No Surrender (2021)

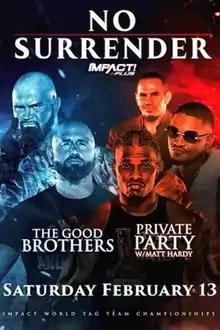
Promotional poster featuring The Good Brothers (Doc Gallows and Karl Anderson) and Private Party (Isiah Kassidy and Marq Quen) (with Matt Hardy)

The 2021 No Surrender was a professional wrestling event produced by Impact Wrestling. It took place on February 13, 2021, at the Skyway Studios in Nashville, Tennessee. It was the 13th event under the No Surrender chronology and aired exclusively on Impact Plus. The event featured wrestlers from partner promotion All Elite Wrestling (AEW).